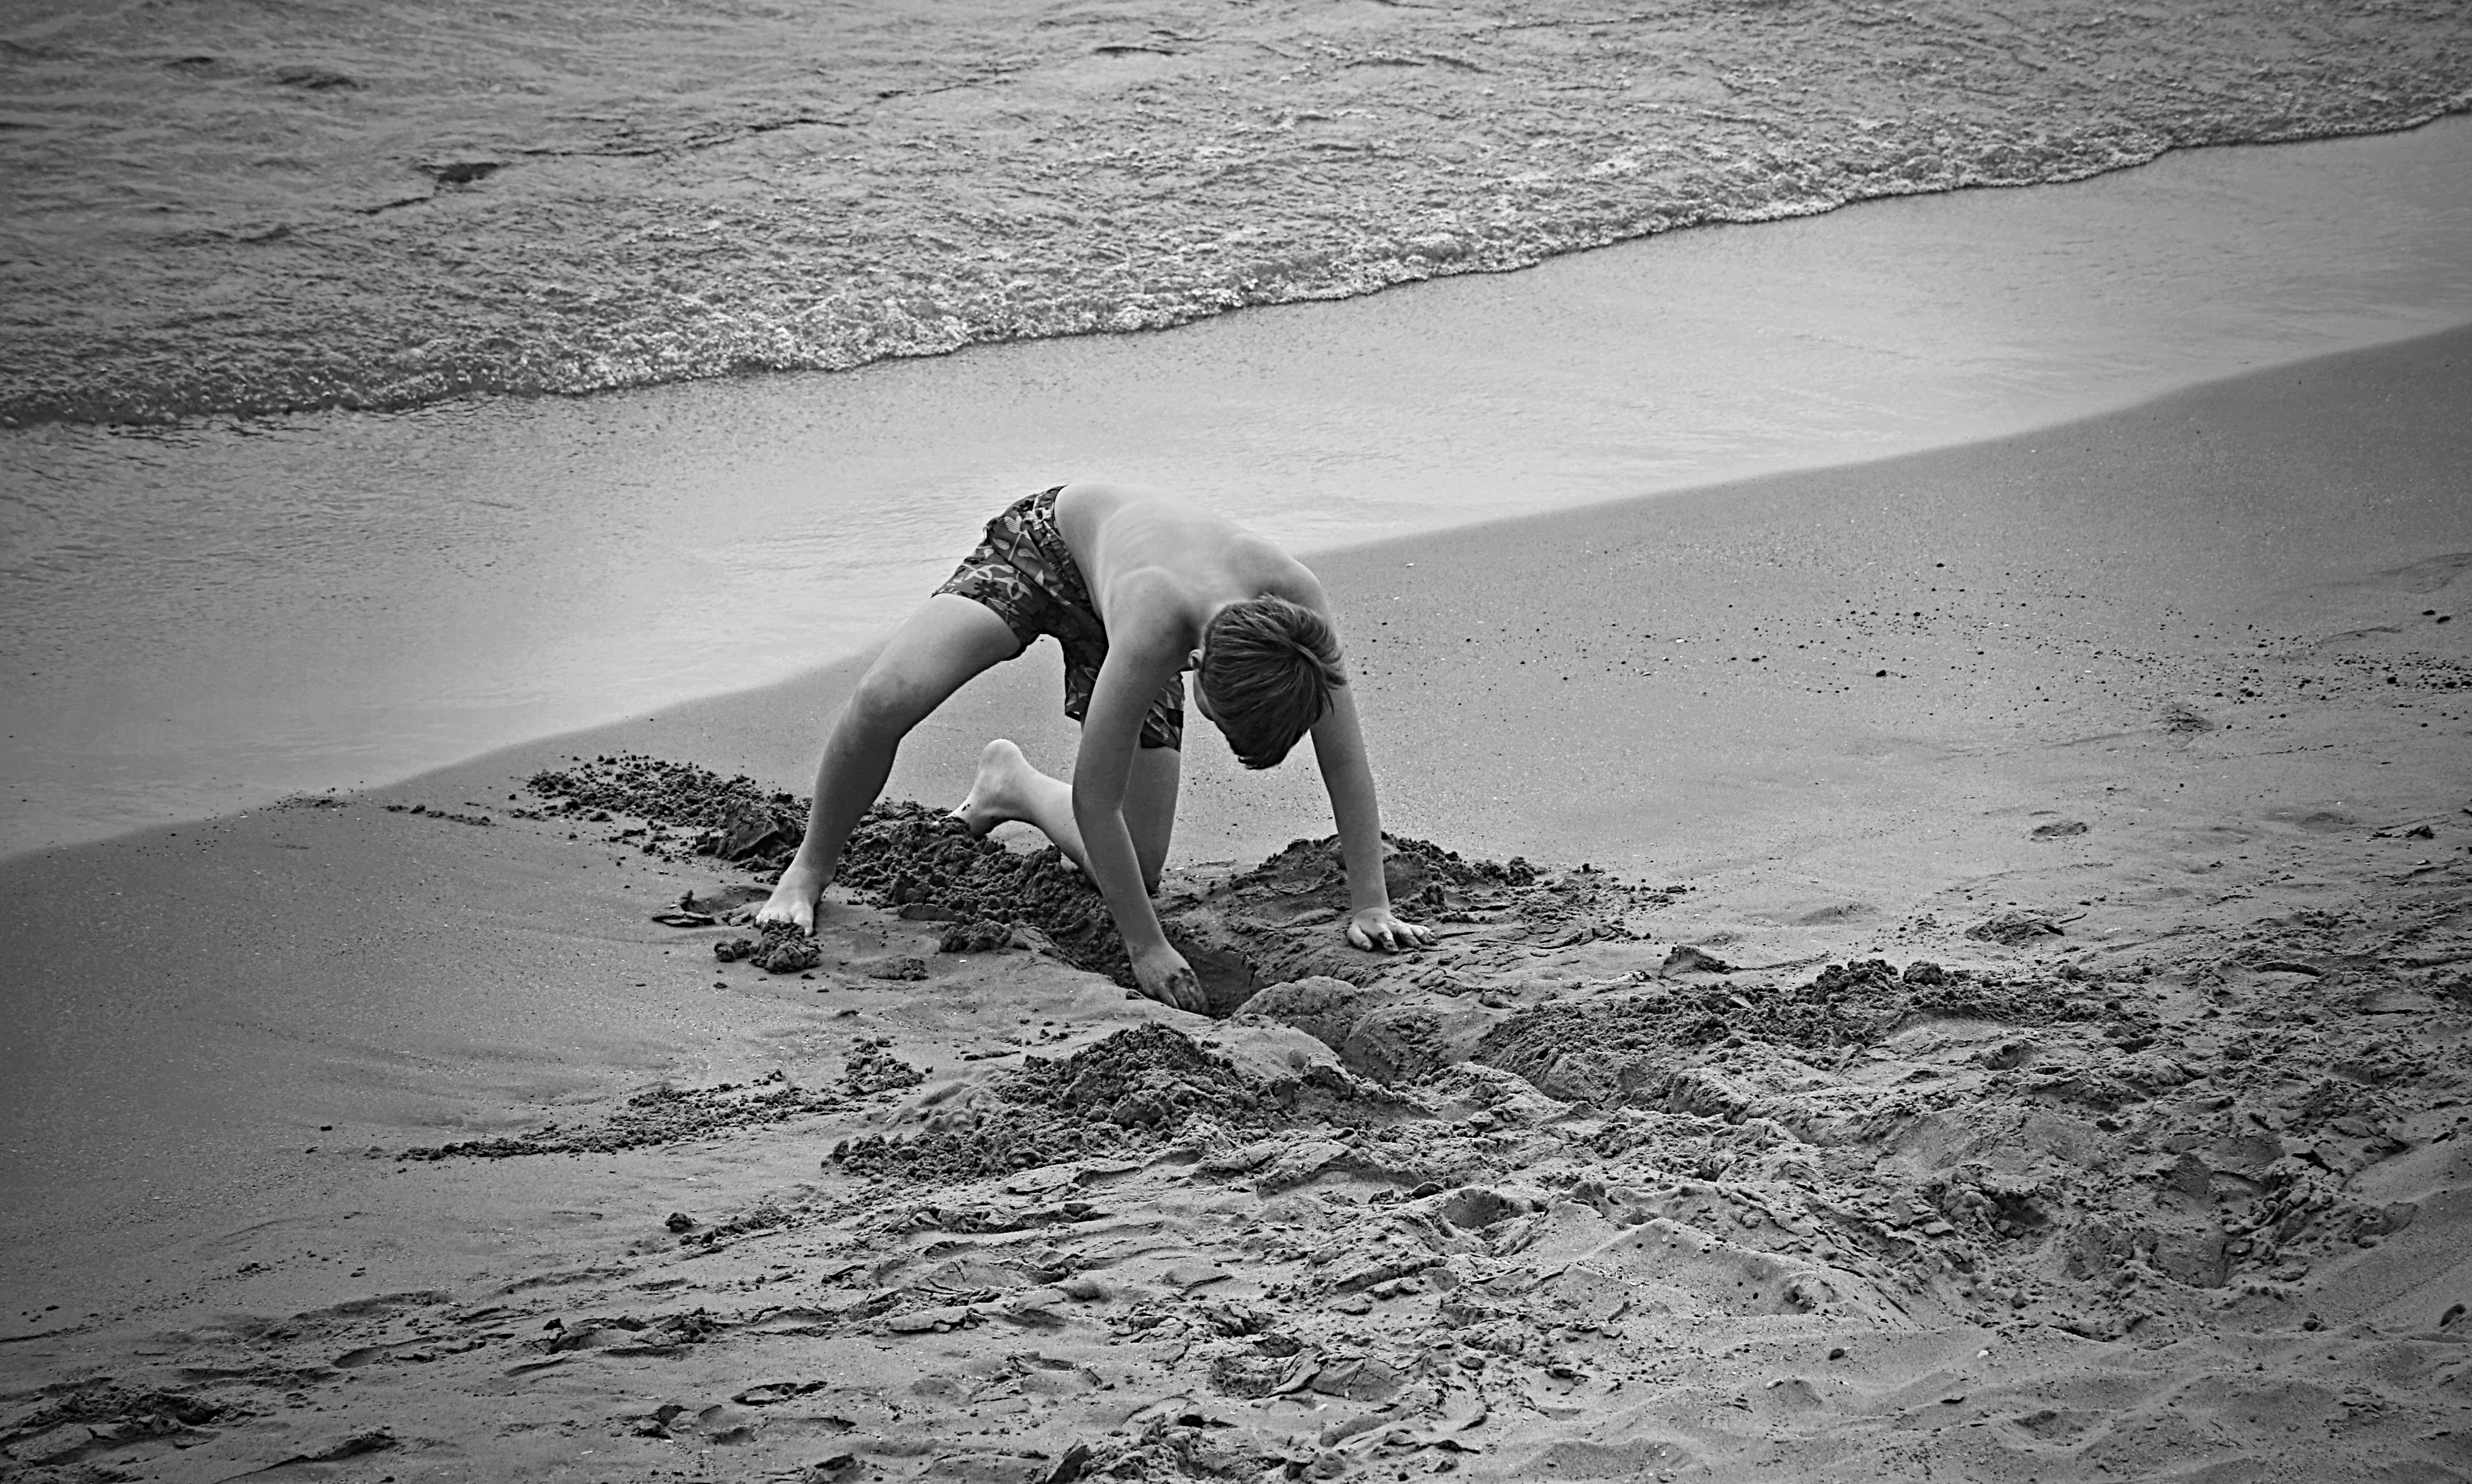
beach, sea, sand, rock, ocean, black and white, white, photography, sunlight, wave, child, black, monochrome, material, fun, happy, photograph, games, children's games, beach game, monochrome photography, human positions